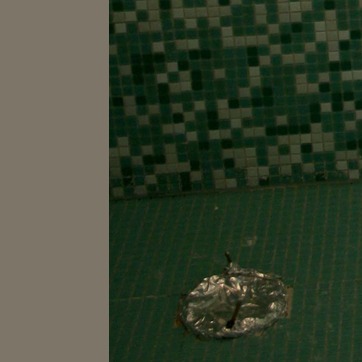
Material: tile